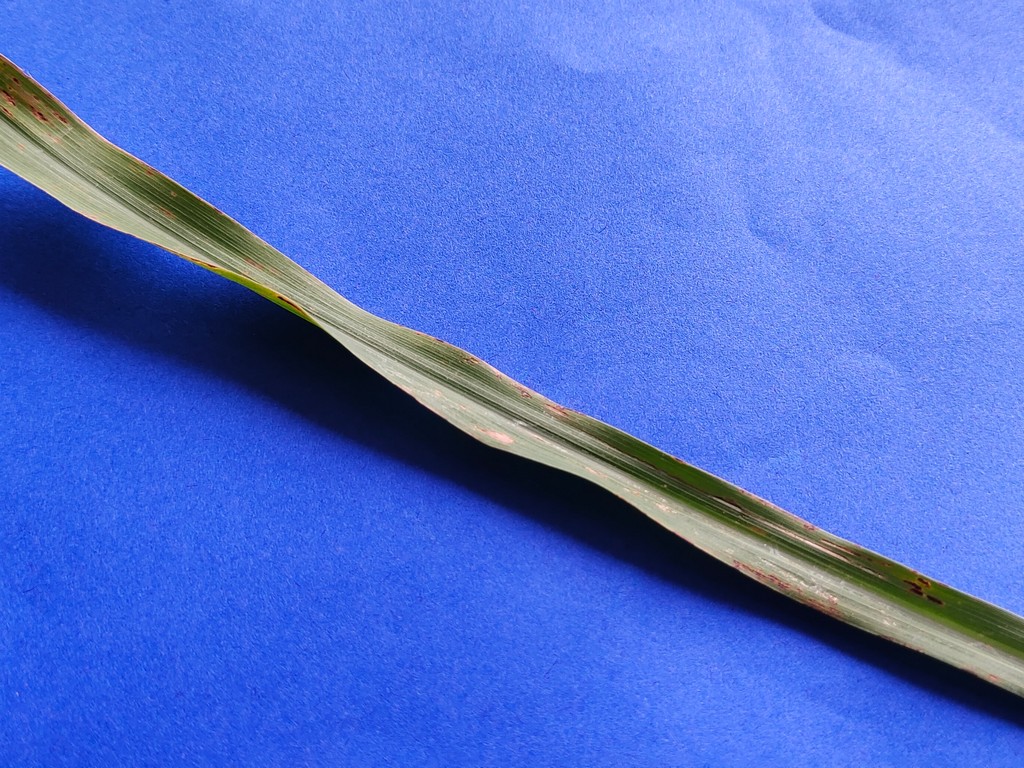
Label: Unhealthy